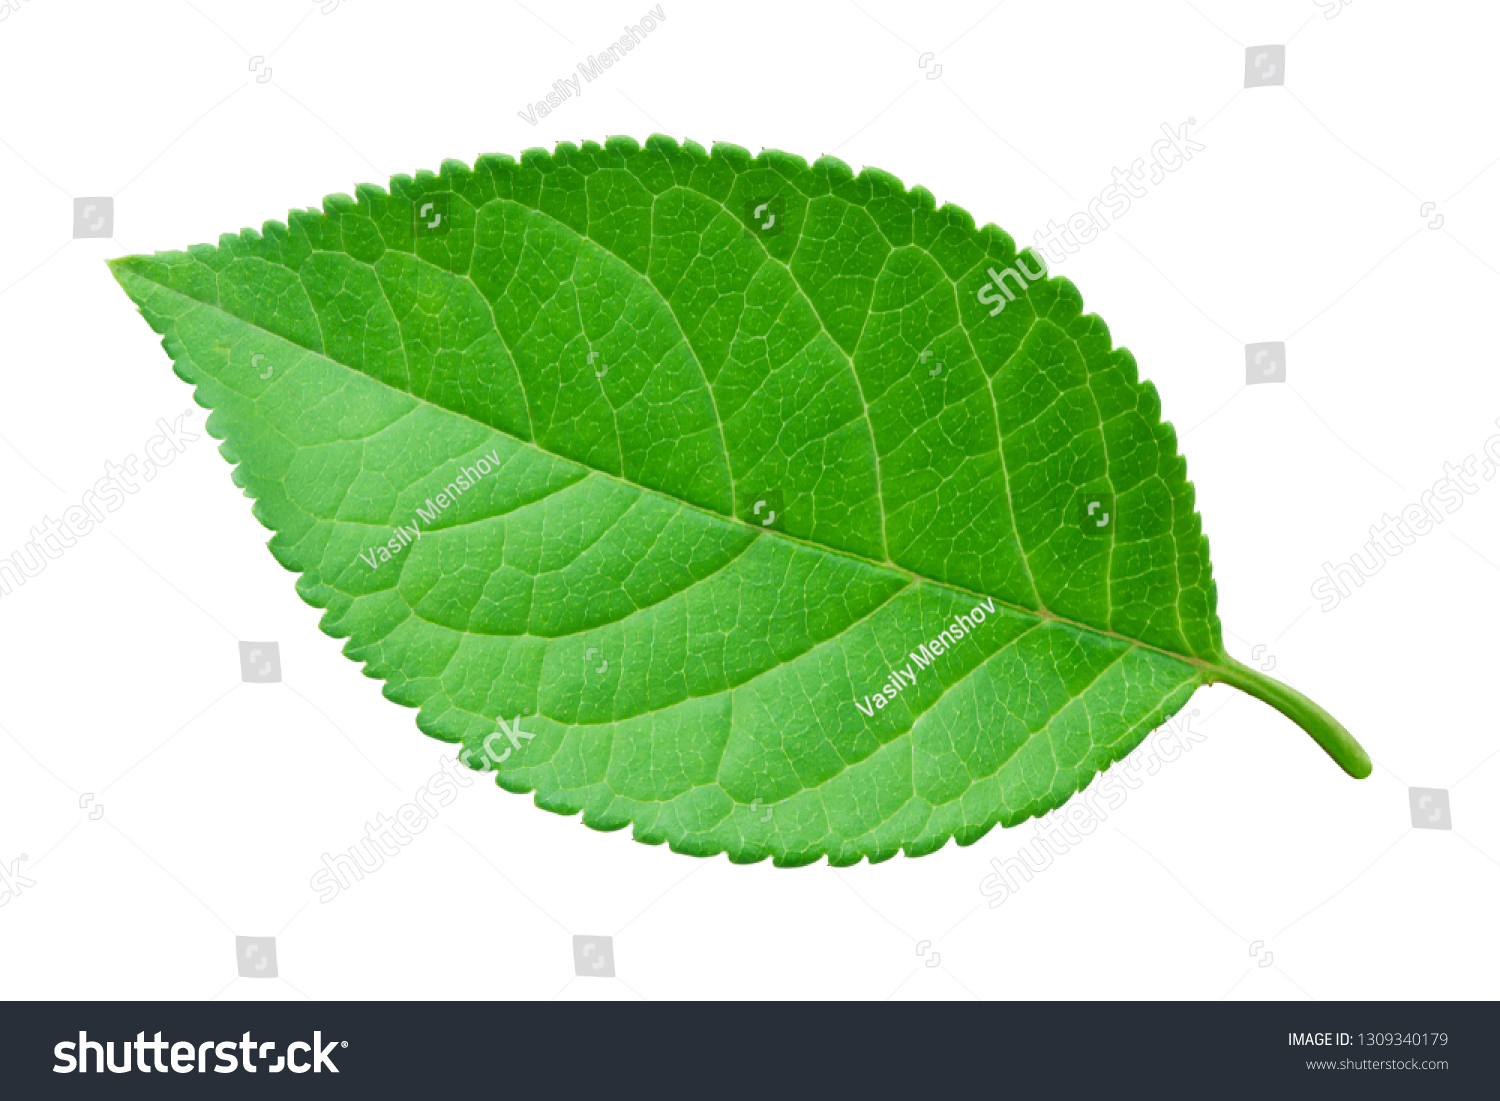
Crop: apple
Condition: healthy